Royal Roads University

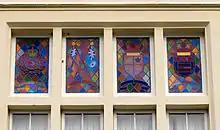
Royal Roads Military College stained-glass window

After the death of Dunsmuir and then his widow Laura, the family sold the estate to the federal government in 1940 to be used by the Canadian military. The facility was named and commissioned in December 1940 to train reserve officers for service in World War II. The institution went through several name changes before it eventually became Royal Roads Military College in 1968 (achieving full degree-granting status in 1975). The college's name refers to an anchorage located in Juan de Fuca Strait between the city of Victoria, British Columbia and Alert Bay.